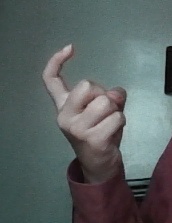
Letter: ra